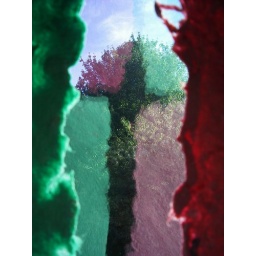
handmade paper reflected in window glass